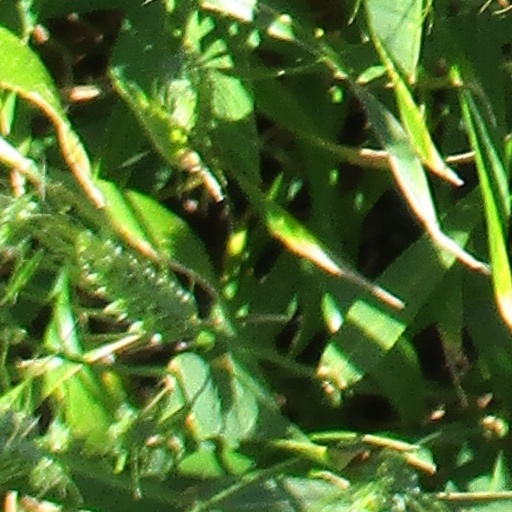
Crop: wheat